Aoyama Station (Aichi)

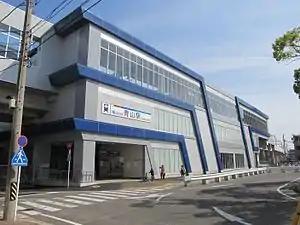
Station building, April 2014

is a railway station operated by Meitetsu's Kōwa Line located in Handa, Aichi Prefecture, Japan. It is located 16.8 rail kilometers from the terminus of the line at Ōtagawa Station.